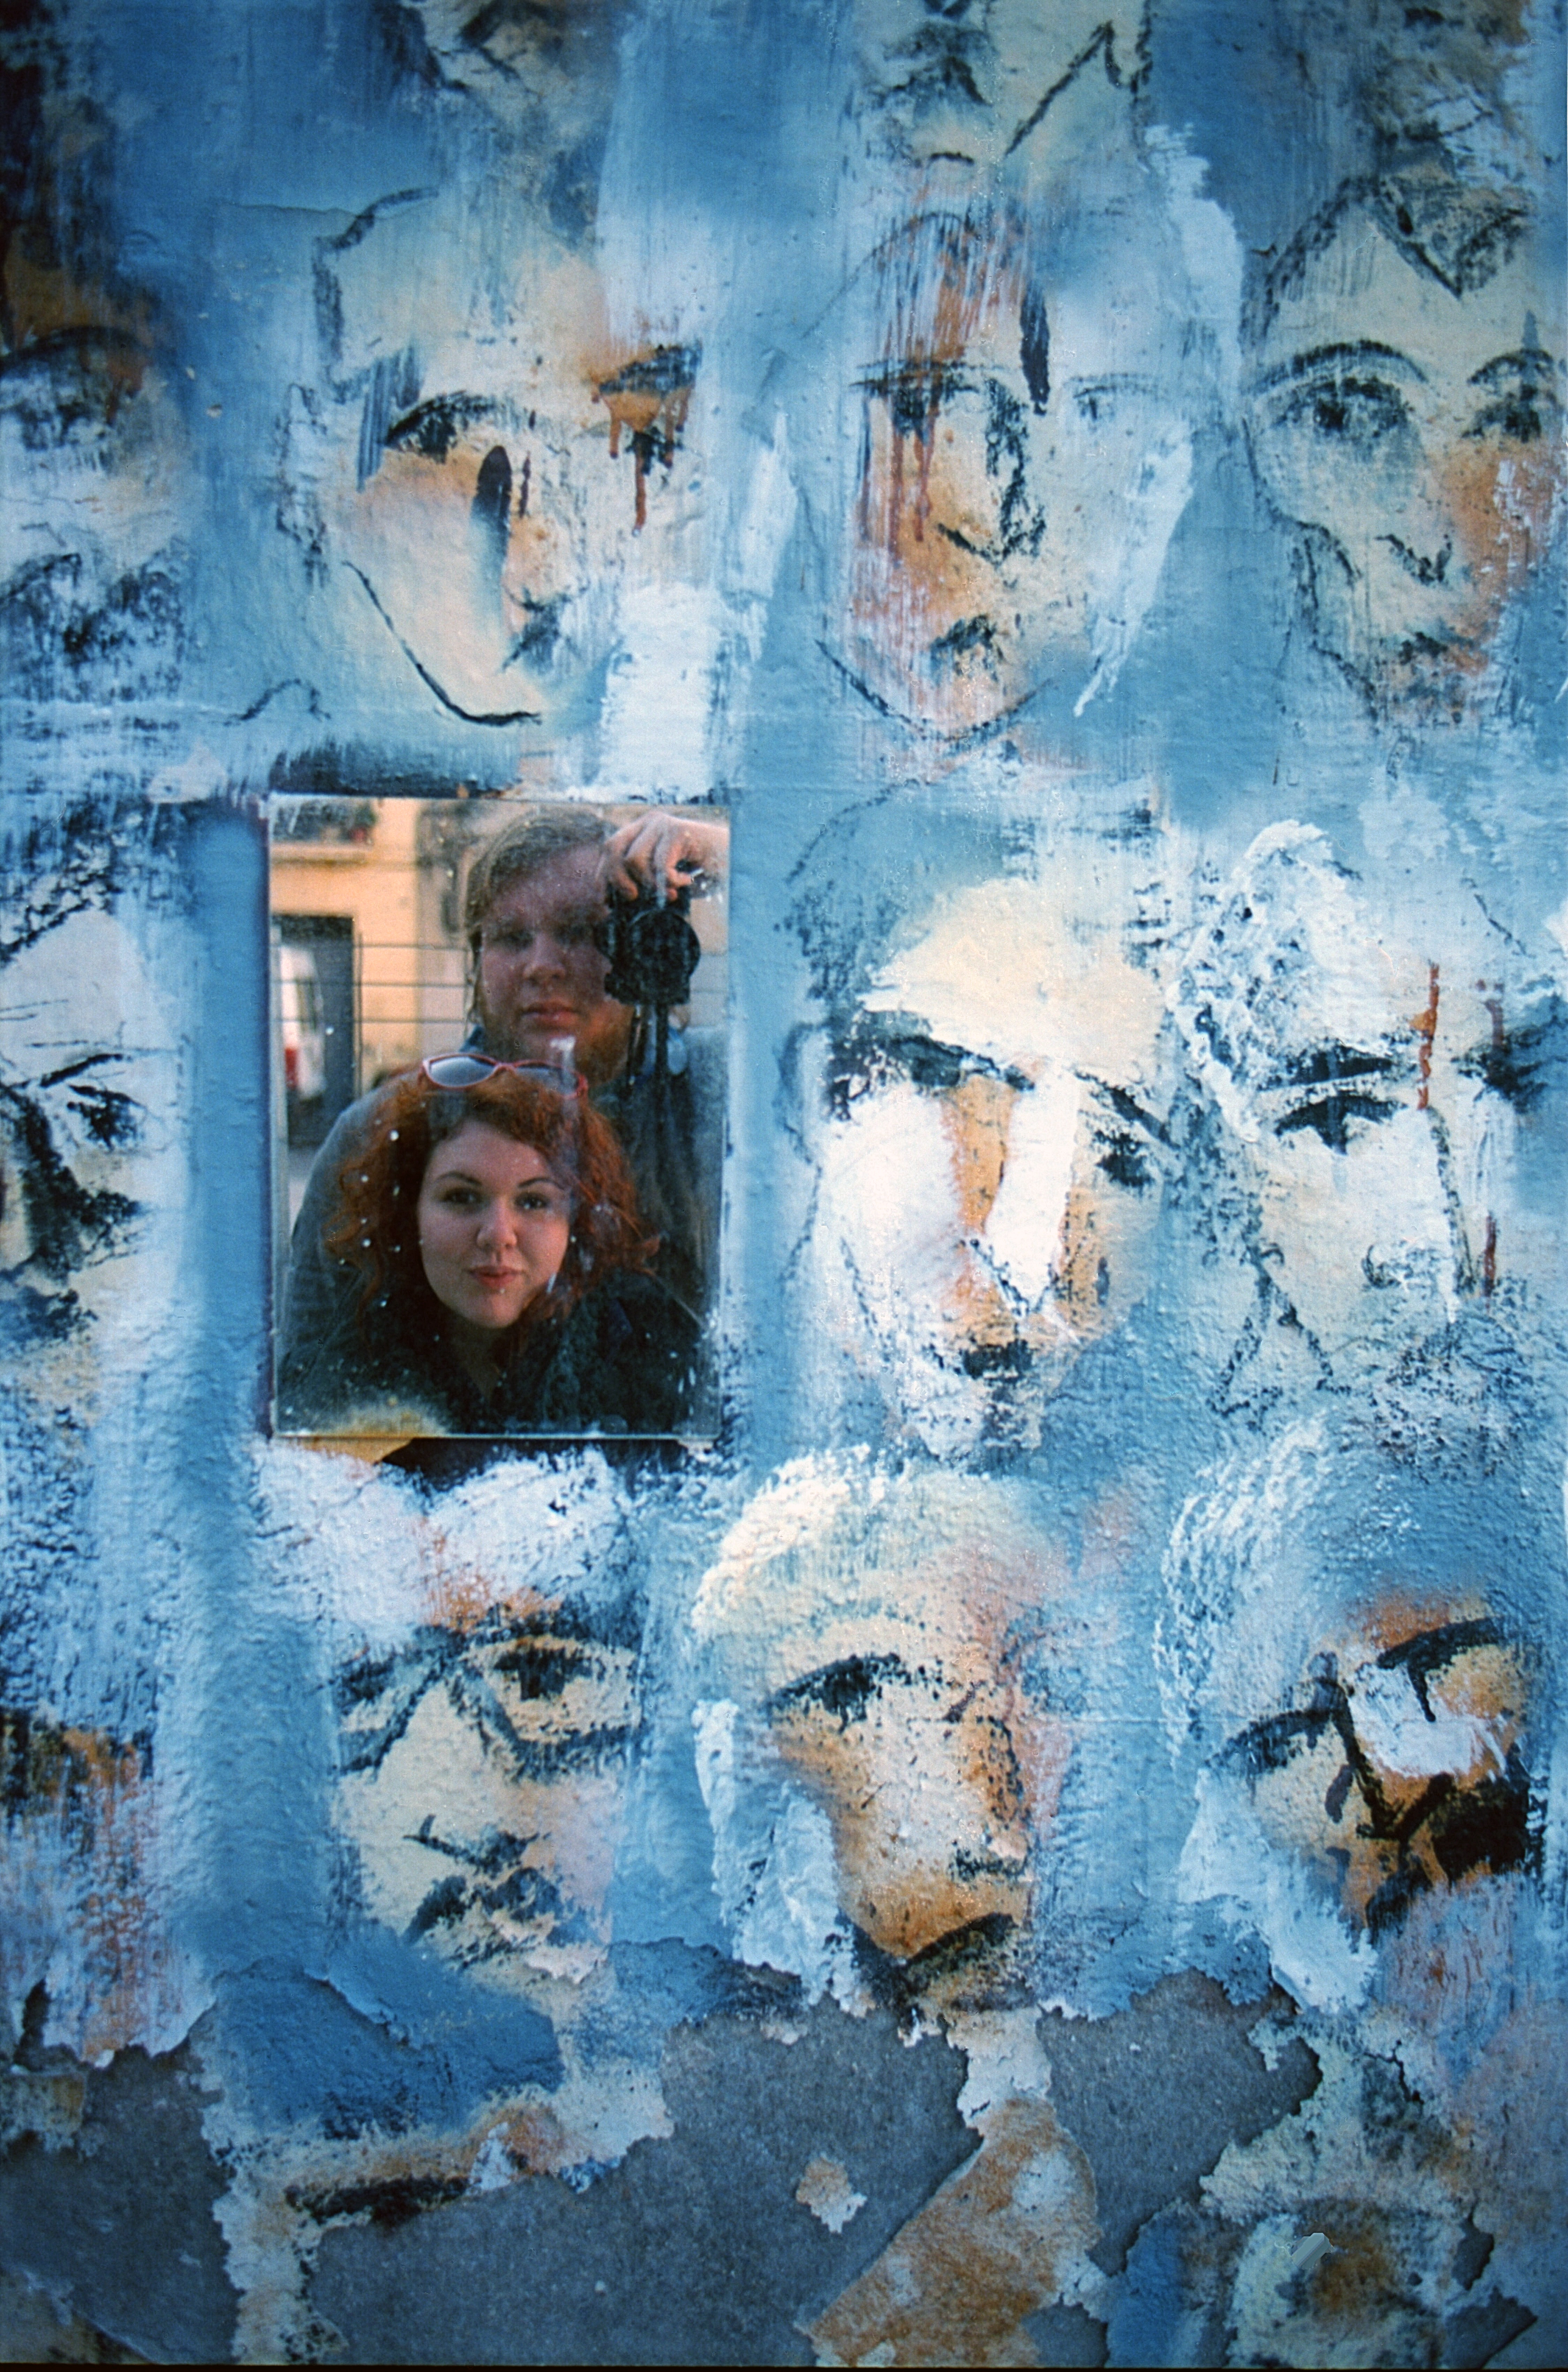
wall, film, blue, graffiti, barcelona, painting, art, selfie, mirror, mural, collage, photomontage, kodak, faces, ektar, minolta, x700, modern art, watercolor paint